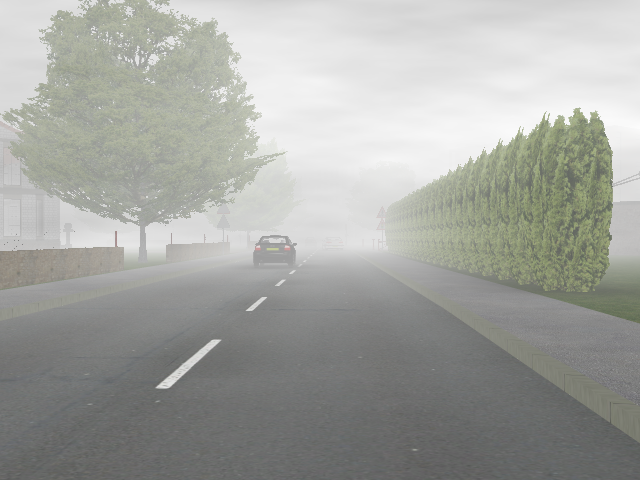
Weather: foggy or hazy